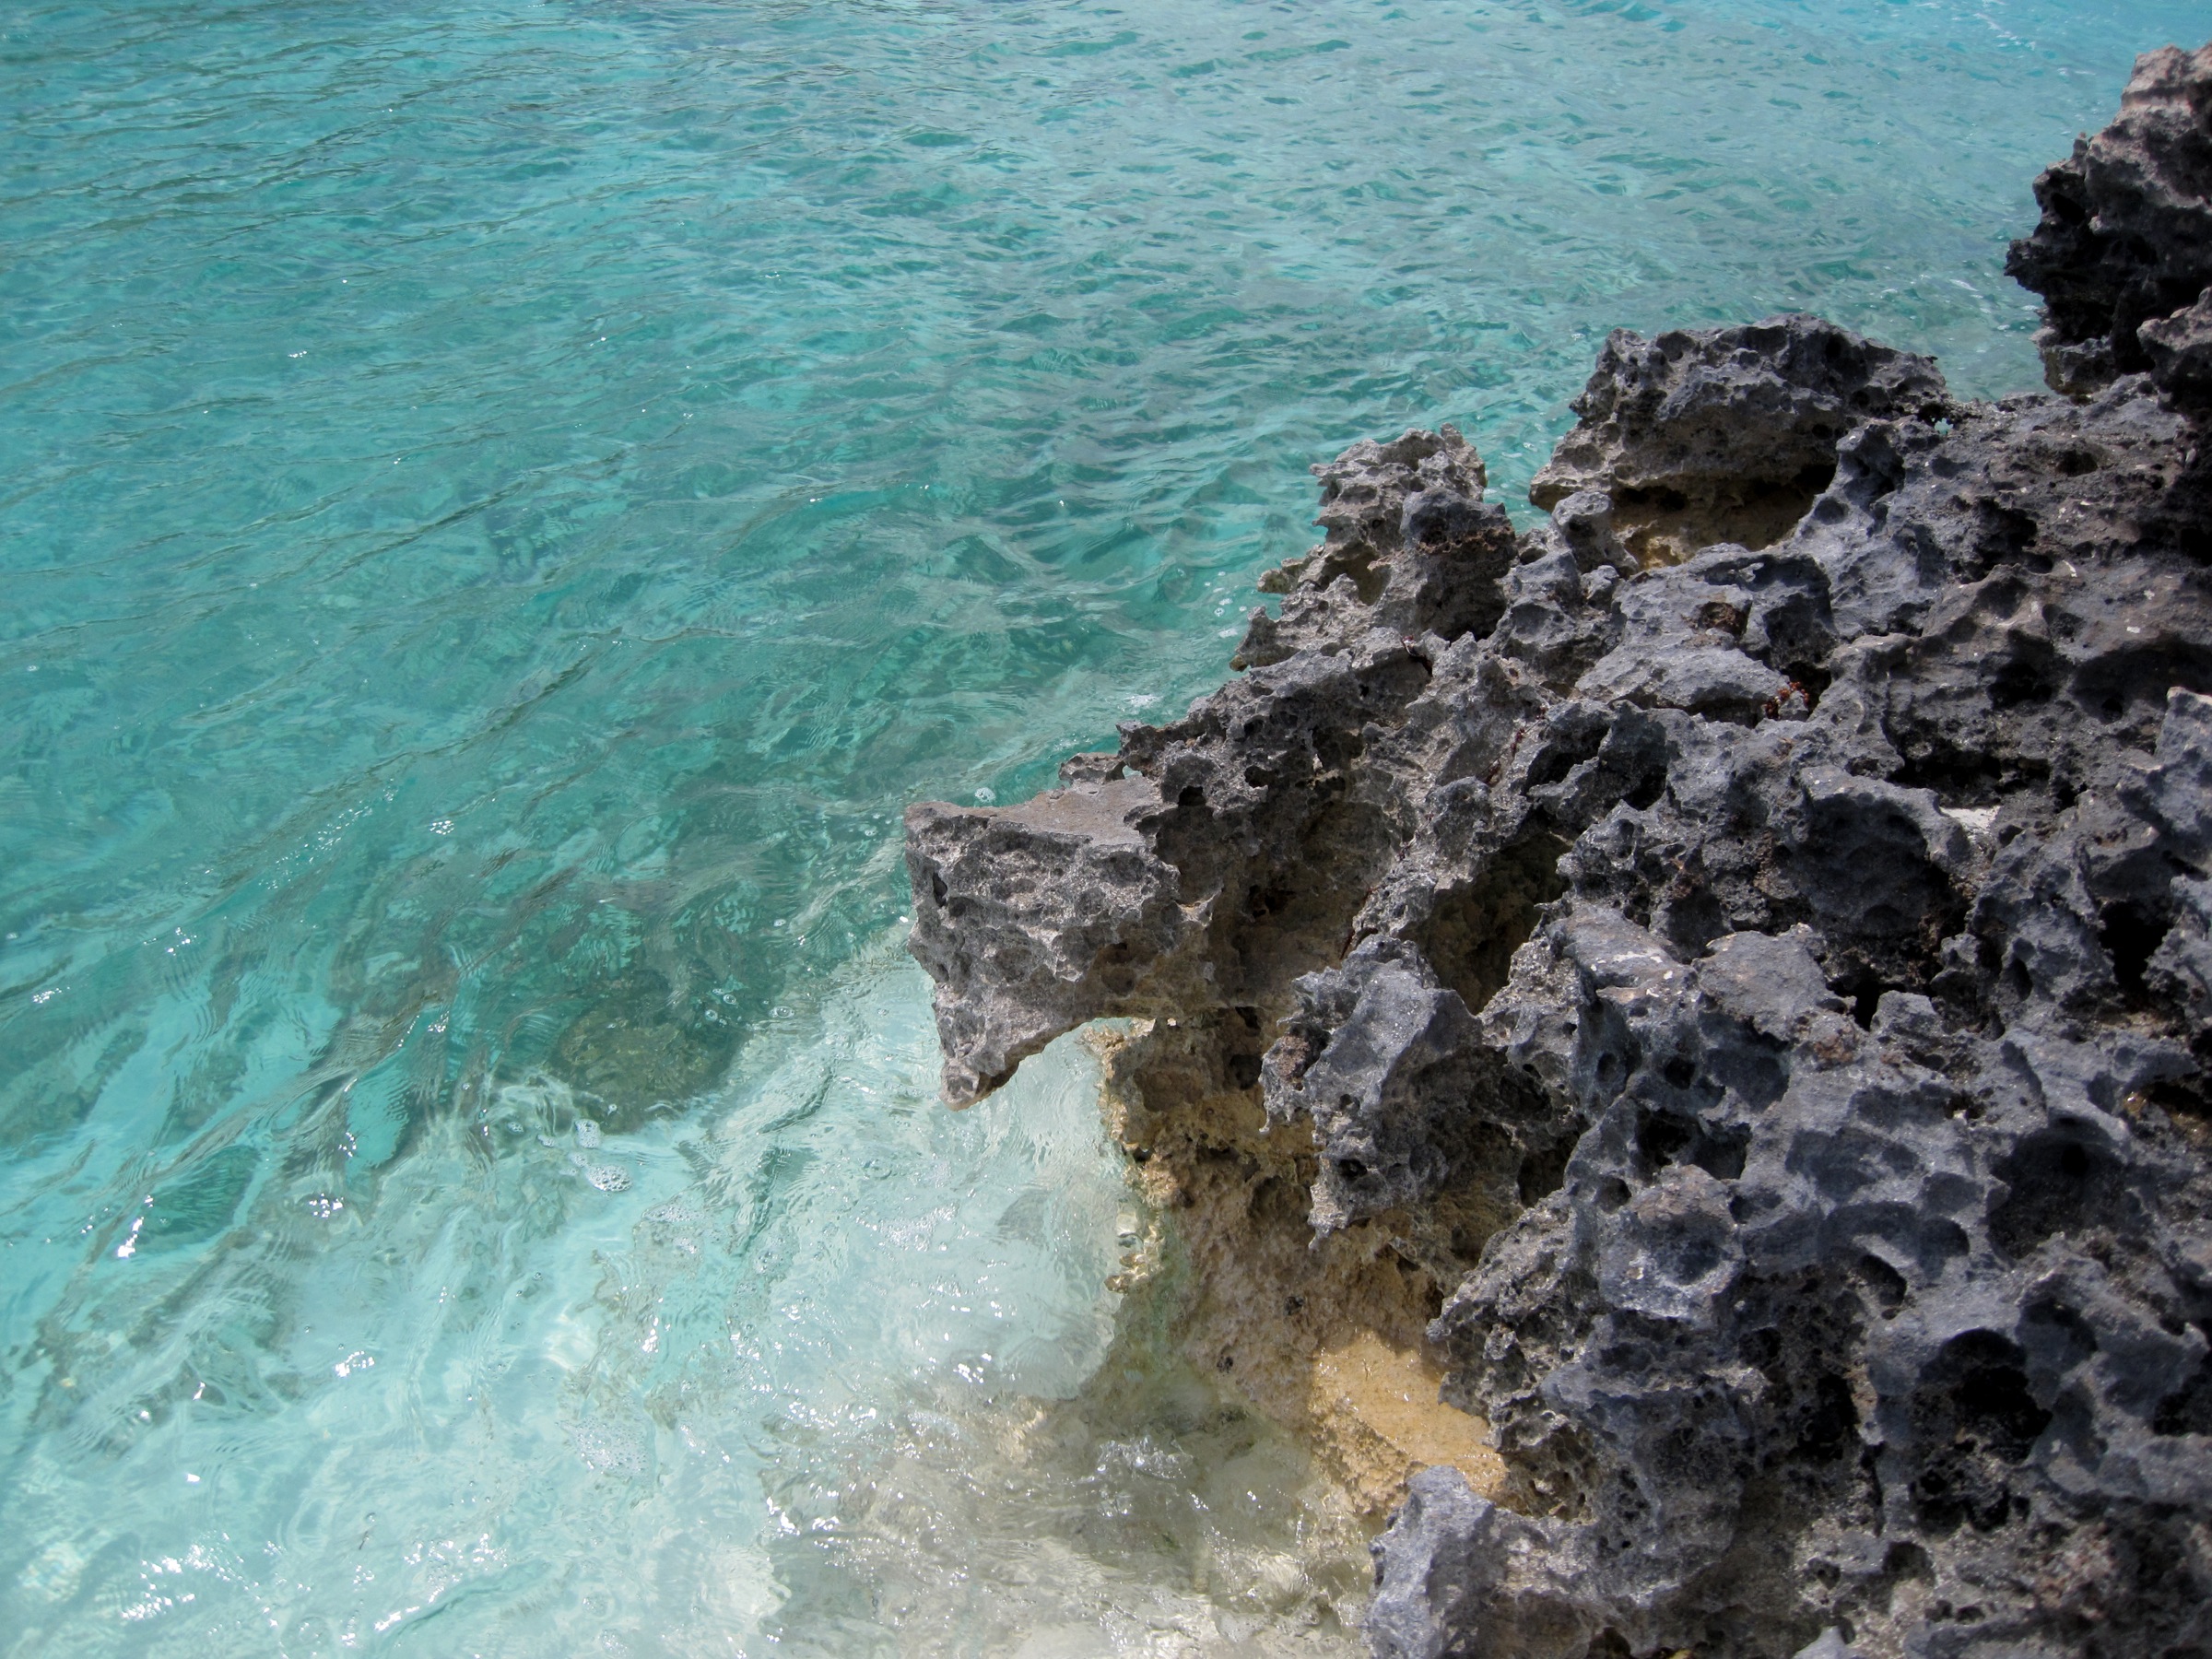
sea, coast, rock, ocean, shore, wave, cliff, vehicle, bay, terrain, bahamas, cape, geographical feature, wind wave